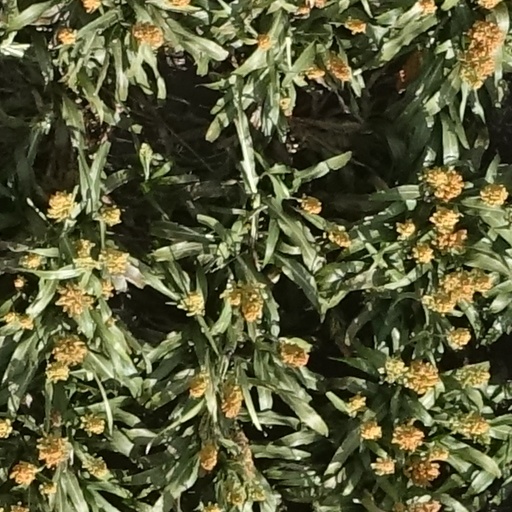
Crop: sorghum